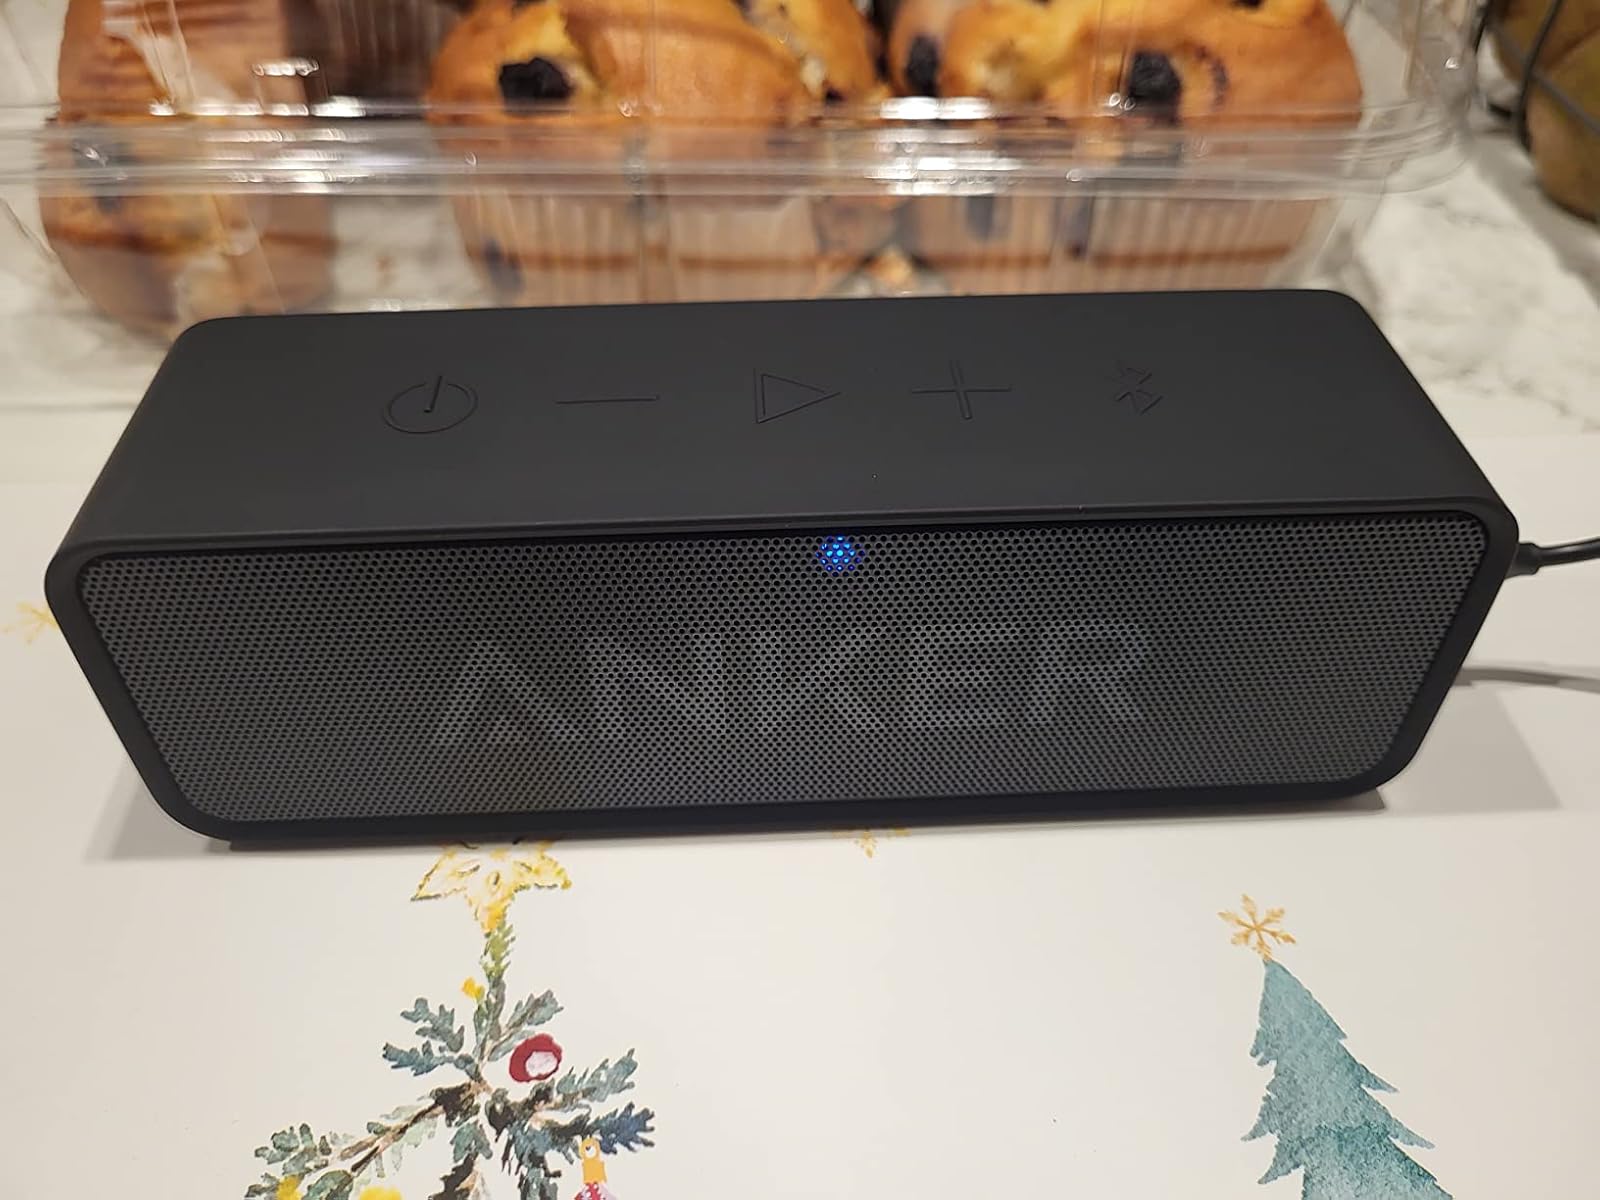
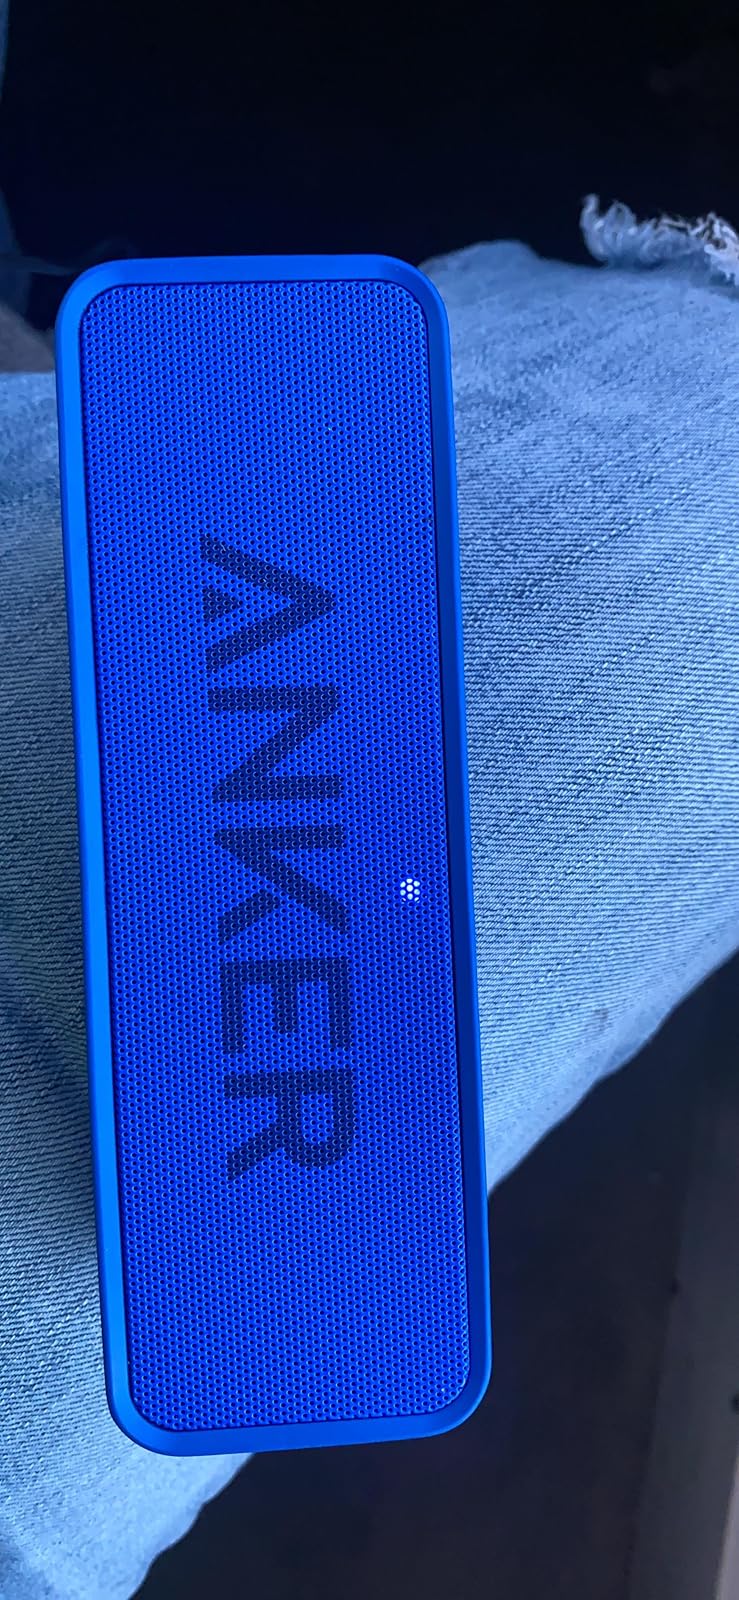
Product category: speaker
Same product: no